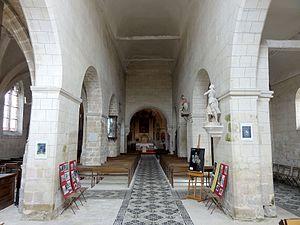
Nef, vue vers l'est.
L'église Saint-Martin est une église catholique paroissiale située à Béthisy-Saint-Martin, en France. Son origine est ancienne, et sa première mention remonte au début du IXᵉ siècle, mais rien de la première église ne subsiste. Elle a été remplacée au second quart du XIIᵉ siècle par un édifice de style roman, dont restent l'élégant clocher à la flèche en pierre, la nef très simple, et le portail occidental en arc brisé. La base du clocher possède l'une des premières voûtes d'ogives de la région. Une seconde voûte d'ogives est construite vers 1150 au-dessus de la première travée du chœur, alors que le voûtement du bas-côté sud est resté inachevé. À la fin du XIIIᵉ siècle, le chœur est agrandie, en substituant l'abside romane par une travée gothique au chevet plat, dédoublée par une chapelle latérale au sud. Quelque temps après, déjà au XIVᵉ siècle, le bas-côté nord est reconstruit, mais la guerre de Cent Ans entraîne une interruption du chantier, de sorte que le voûtement n'est entrepris qu'au dernier tiers du XVᵉ siècle, dans le style gothique flamboyant. Puis une chapelle latérale nord du chœur est bâtie dans le prolongement du bas-côté.